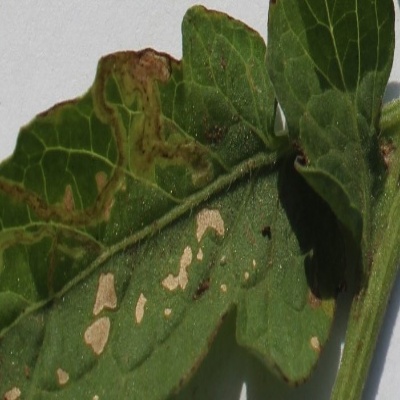
Crop: Tomato
Condition: septoria leaf spot